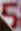
Number: 5